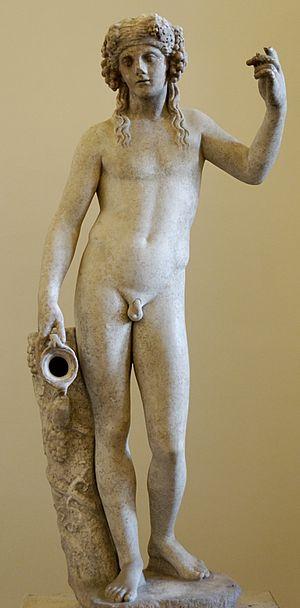
Dionysos jeune couronné de lierre et de sarments de vigne, tenant un thyrse (disparu) dans la main gauche et un canthare dans la main droite. Marbre de Luni avec des traces de dorure. Provenance